Tourism in the Maldives

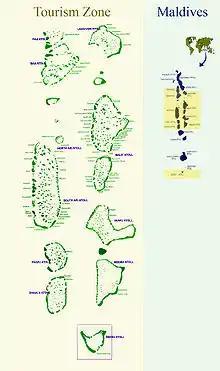
Tourism Zone

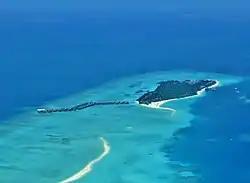
The resort island of Landaa Giraavaru (Maldives).

The Maldives' economy is greatly influenced by any climate changes. Tourism sector can be damaged by the increased likelihood of violent storms, damage to coral reefs, and beach erosion, which are now more likely to happen because of the rising seas.